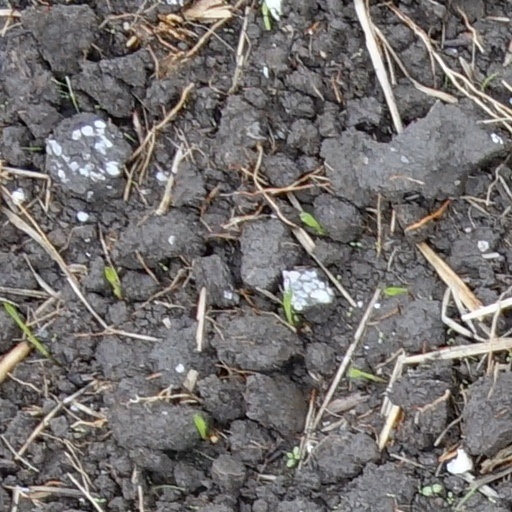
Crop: wheat